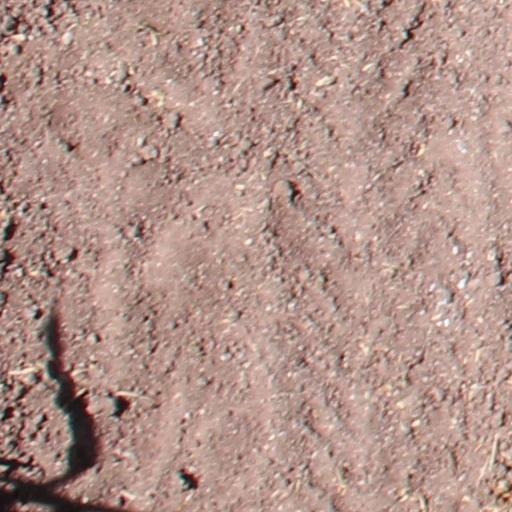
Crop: wheat